Espace Léopold

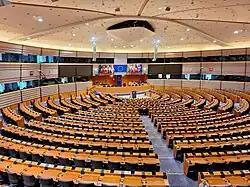
The Parliamentary hemicycle

The Espace Léopold (French; commonly used in English) or Leopoldruimte (Dutch) is the complex of parliament buildings in Brussels, Belgium, housing the European Parliament, a legislative chamber of the European Union (EU). It consists of a number of buildings, primarily the oldest, the Paul-Henri Spaak building, which houses the debating chamber and the President's offices, and the Altiero Spinelli building, which is the largest. The buildings are located in the European Quarter of Brussels, with construction starting in 1989.